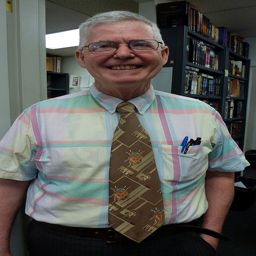
this is a man wearing a plaid shirt and tie and glasses
A man wearing clashing clothes gives a huge smile for his picture.
a person in collared shirt and tie standing next to a book shelf
A man in glasses and a tie poses for a picture.
A man who is wearing a multicolored shirt and a tie.